Köln International School of Design

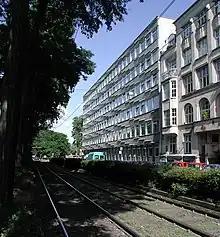
Köln International School of Design on Ubierring

The Köln International School of Design (in short: KISD) is an institution of the Cologne University of Applied Sciences ("Technische Hochschule Köln" or "TH Köln") and offers an interdisciplinary study program in the field of design. In 1991, the school was established and named Cologne Model of Design Education"." In 2002, the school was renamed to Köln International School of Design"."